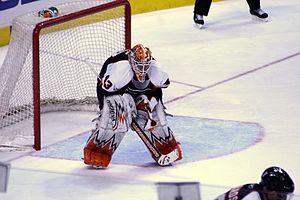
La saison 2008-2009 des Penguins de Pittsburgh est la quarante-et-unième saison de la franchise de hockey sur glace au sein de la Ligue nationale de hockey. Après une saison 2007-2008 qui s'est conclue par un titre de champion de division ainsi que de conférence, les Penguins ont échoué en finale de la Coupe Stanley contre les Red Wings de Détroit.
Domenic Pittis, aussi appelé Domenico Pittis, est un joueur professionnel de hockey sur glace canado-italien. Son jeune frère, Jonathan, est également un hockeyeur professionnel.
Martin Biron est un joueur professionnel canadien de hockey sur glace. Il évoluait au poste de gardien de but.